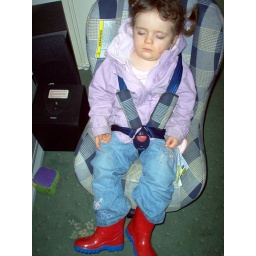
Hollie alseep in the car seat